Earl of Ormond (Ireland)

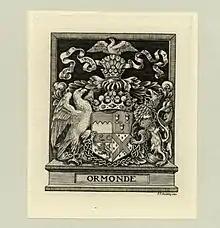
Bookplate by Henry Badeley showing the coat of arms of the Butlers, Earls of Ormonde: Quarterly 1st: "Or, a chief indented azure" (Walter); 2nd: "Gules, three covered cups or" (Butler); 3rd: "Argent, a lion rampant gules on a chief of the second a swan close argent between two annulets or" (Carrick); 4th: "Ermine, a saltire gules"

The peerage title Earl of Ormond and the related titles Duke of Ormonde and Marquess of Ormonde have a long and complex history. An earldom of Ormond has been created three times in the Peerage of Ireland.